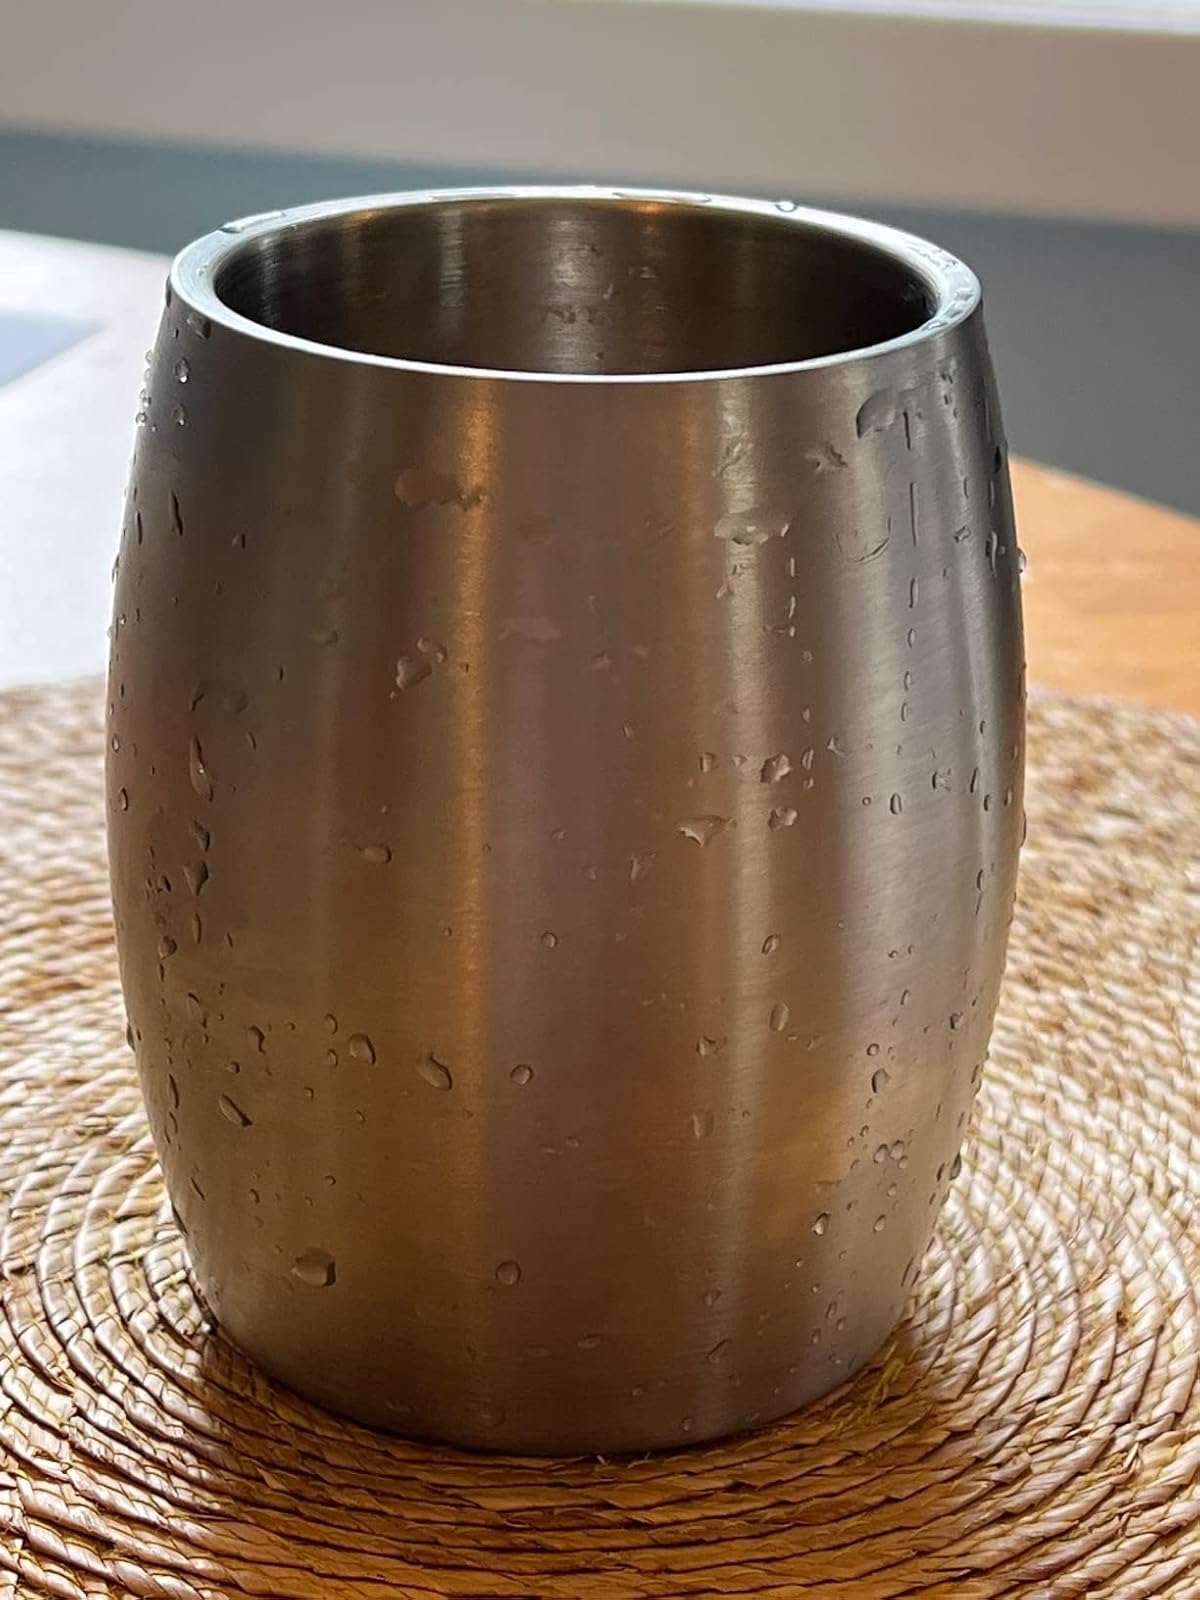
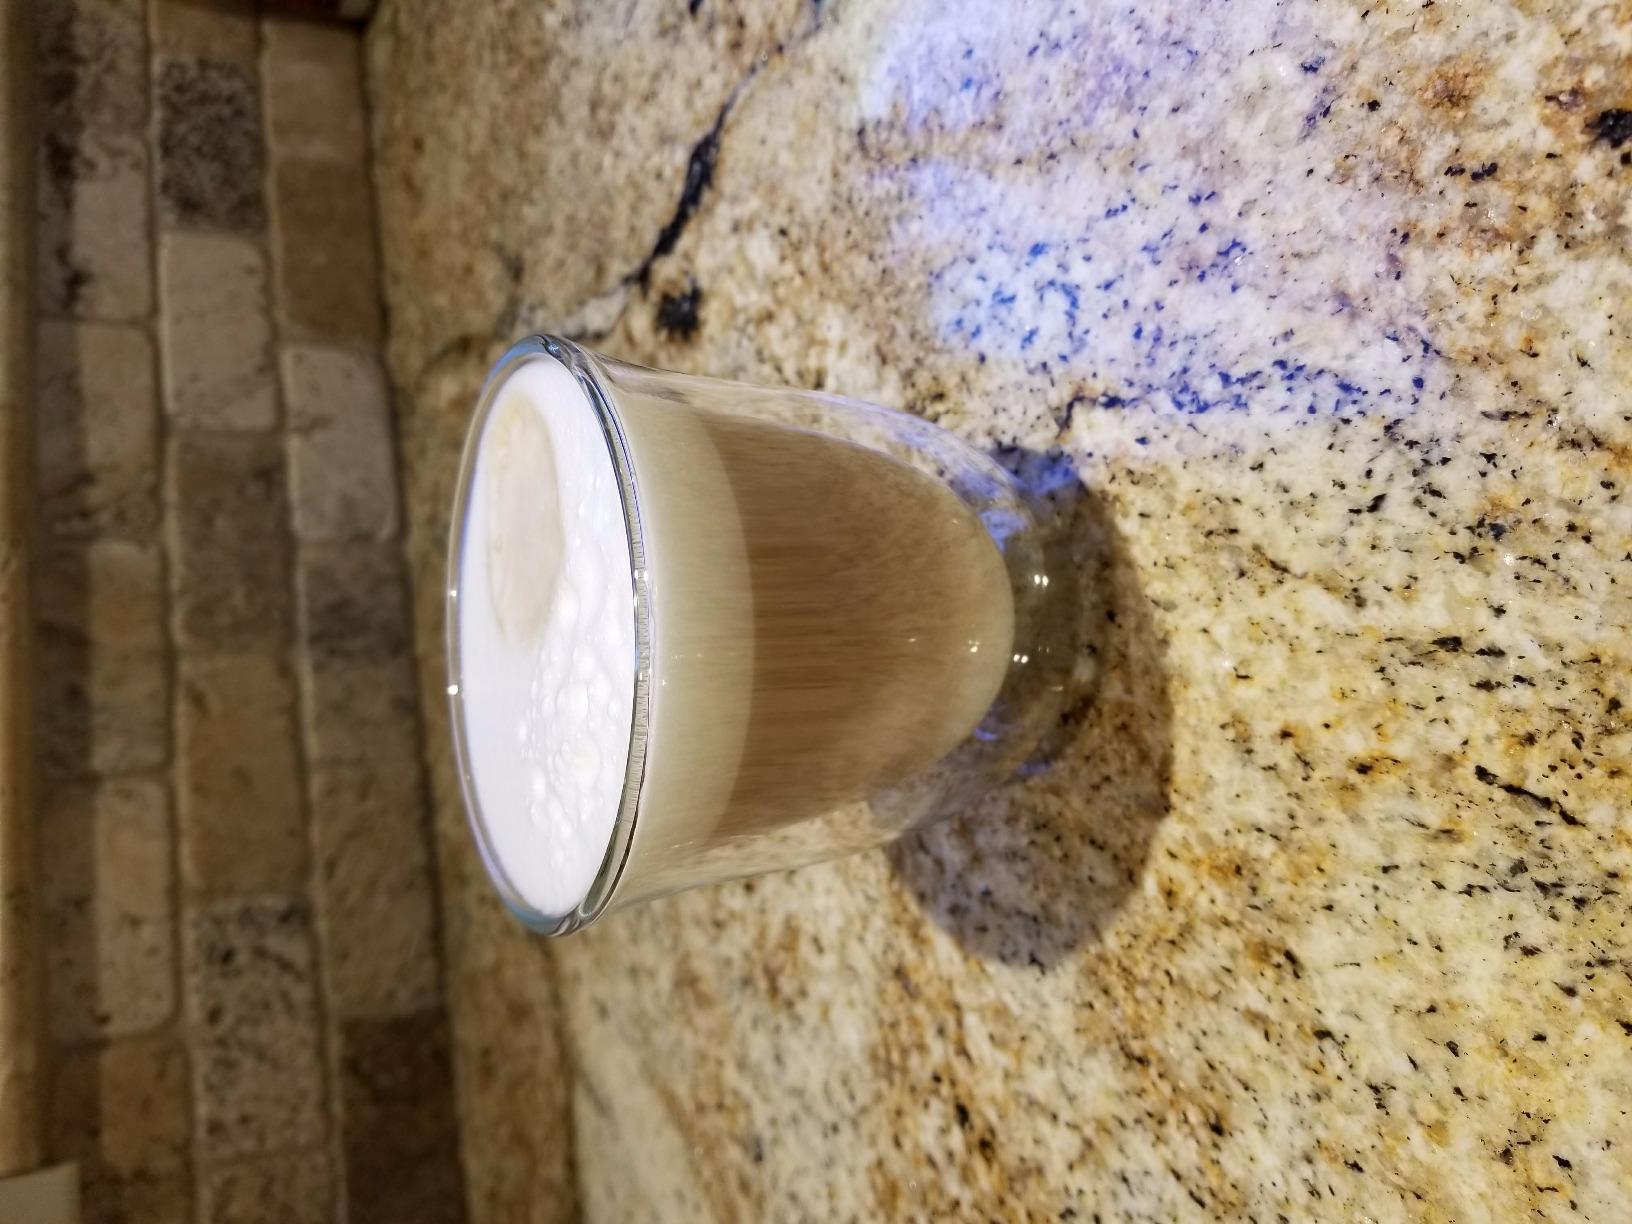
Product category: items_mug
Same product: no